VF-92 (1952–1975)

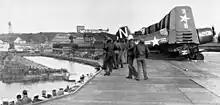
F4U-4s of VF-92 on the in 1953

VF-92 was established on 26 March 1952 at Naval Air Station Alameda flying the F4U-4 Corsair. The squadron first deployed on the , deploying to Hawaii and Yokosuka Japan. It operated off the coast of Korea from 3 January until 25 June 1953 conducting ground attack operations. In July 1953 the squadron returned to Alameda to transition to the F9F-2 Panther. In January 1954 the squadron was embarked on the on a WestPac cruise.